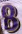
Number: 8